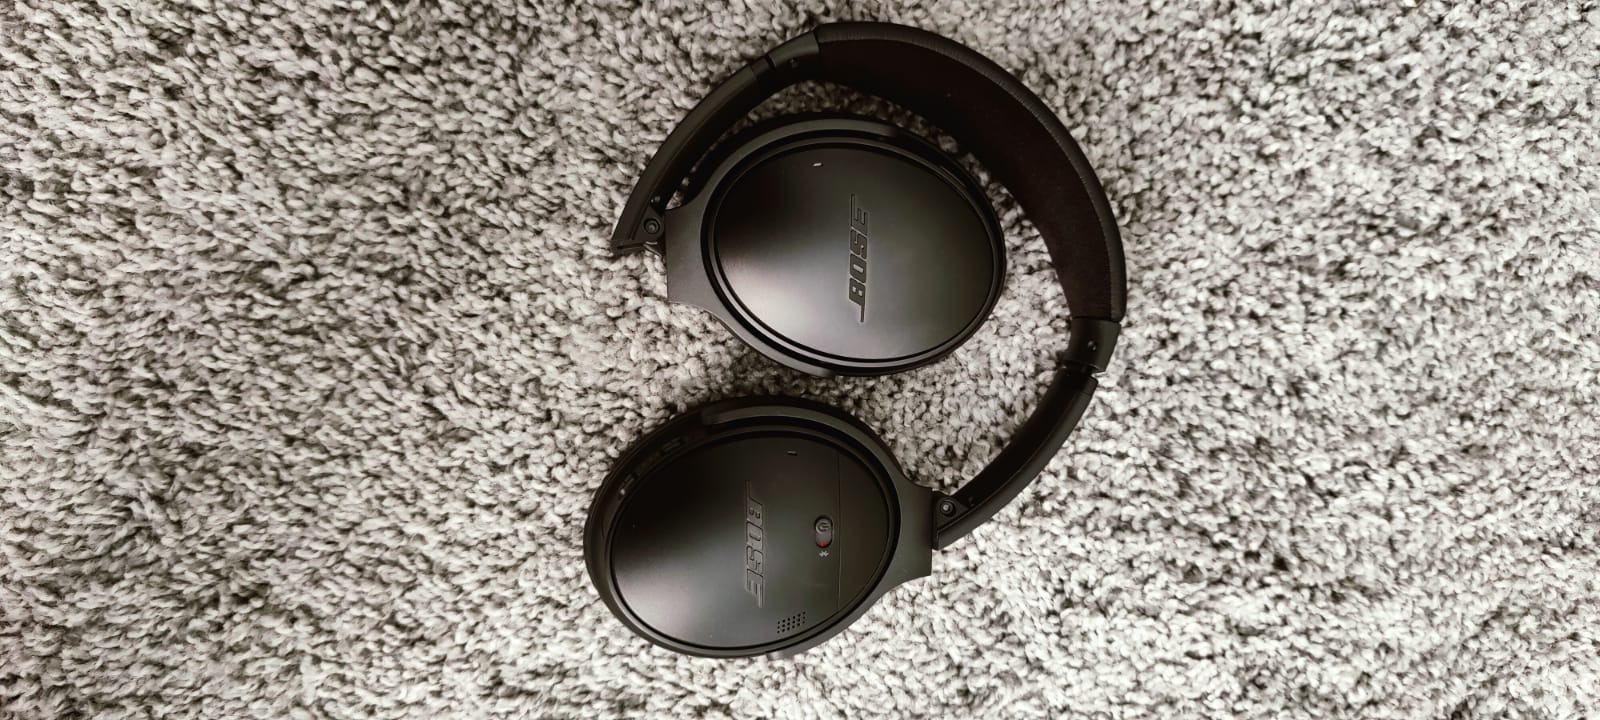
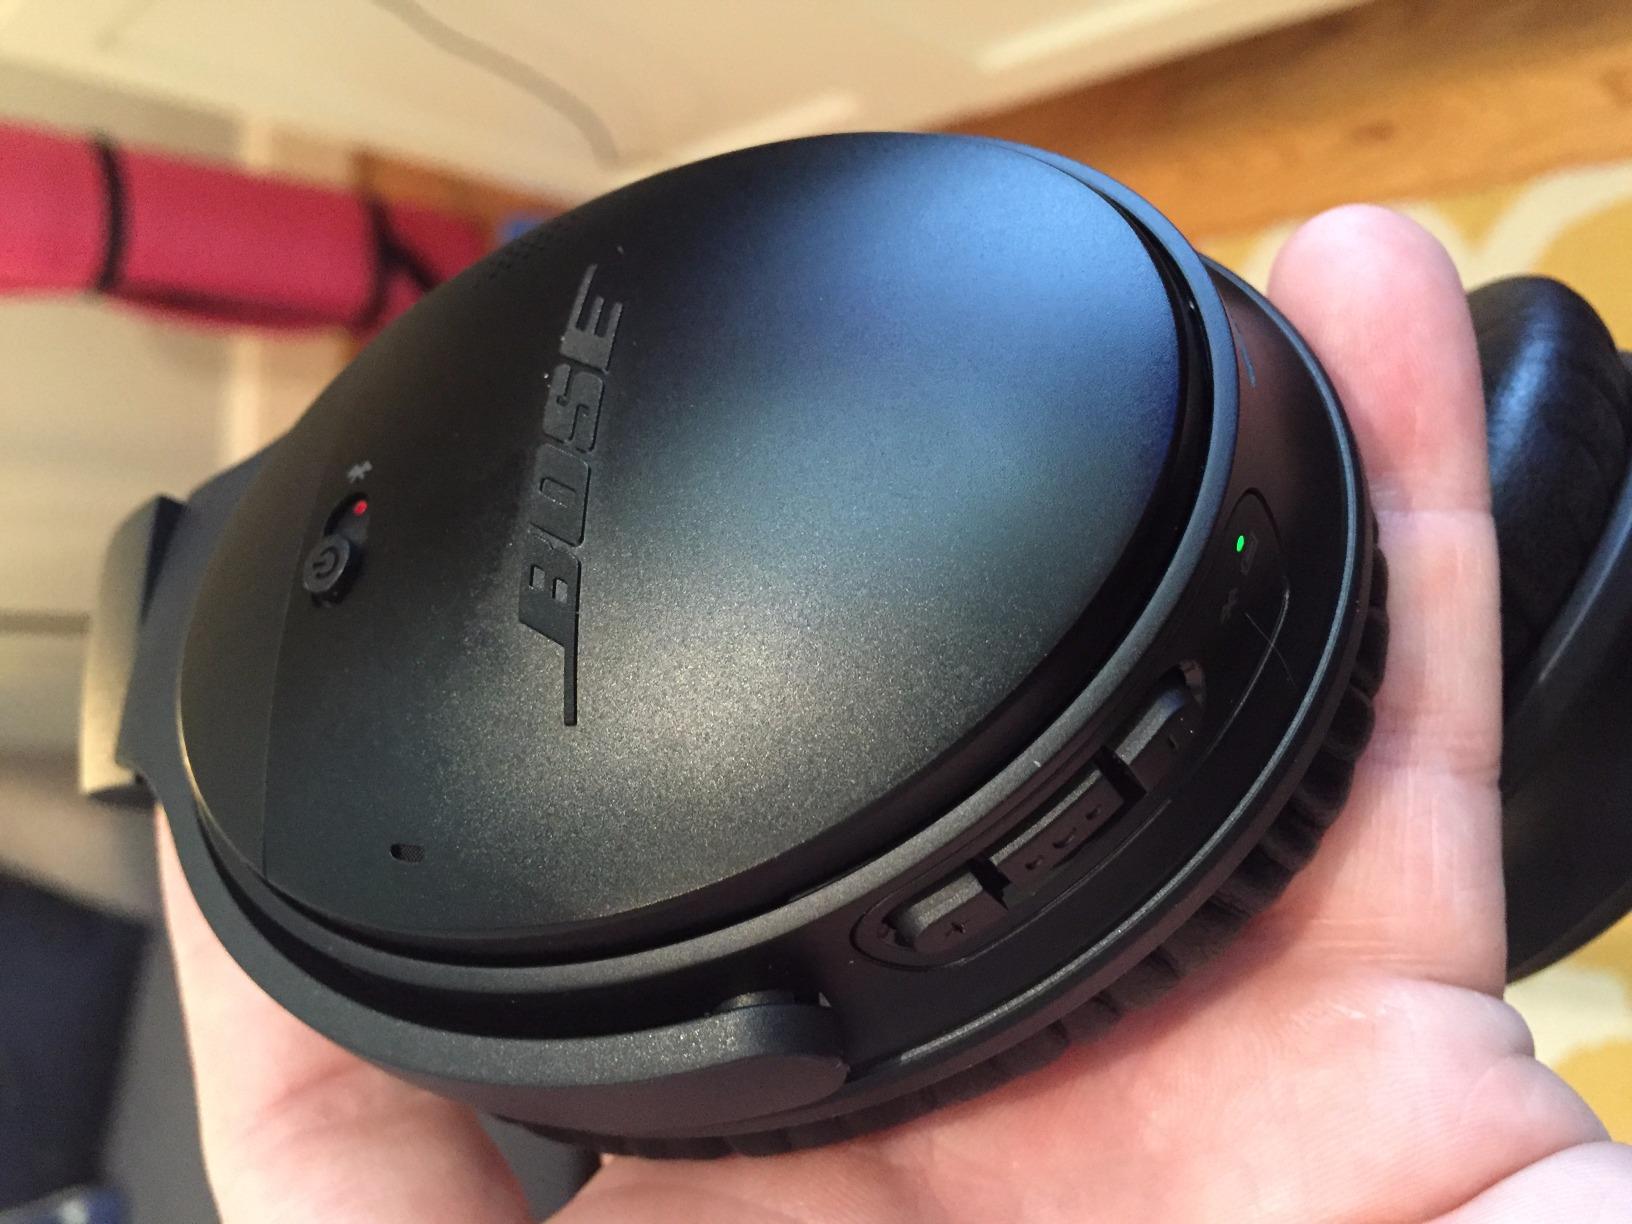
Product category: headphones
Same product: yes